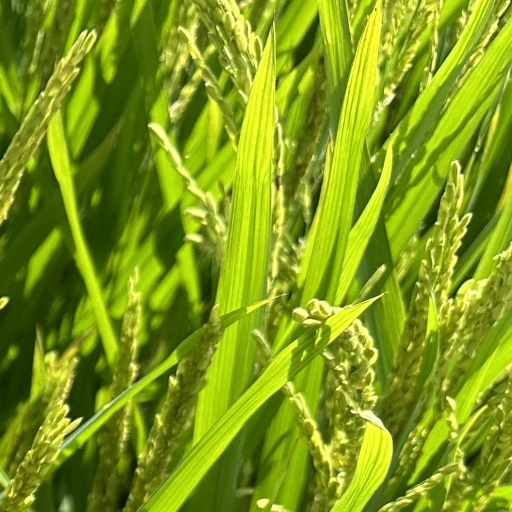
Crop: rice